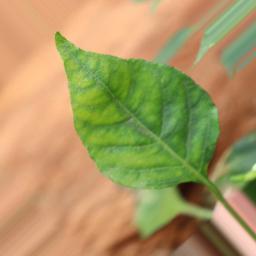
Label: healthy